Nkana

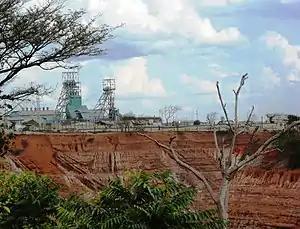
Modern view of headframes and open-cast works at Nkana

Nkana is a section of the city of Kitwe, Copperbelt Province, Zambia which started off in the early part of the 20th century as a railway station to support the growing complex of copper mining operations. It was named after Chief Nkana, the local traditional ruler. The copper mines of Nkana (South Ore Body, Nkana Mine and Mindola Shaft) were originally owned by the Anglo-American Corporation of South Africa. A large smelter was built at the site of the Nkana Mine. The mines in Nkana were among the largest copper mines in the world, employing in excess of 20,000 people. The city of Kitwe grew up as a service town for the Nkana mines but soon swallowed them up, leading to the name Kitwe-Nkana sometimes being used to refer to the city. There are now two suburbs of Kitwe that use the name Nkana, namely Nkana East and Nkana West (both adjacent to the city centre).